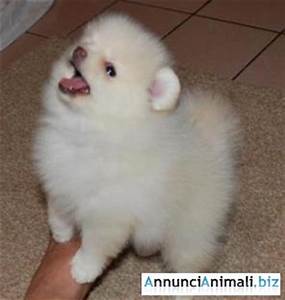
Label: cane